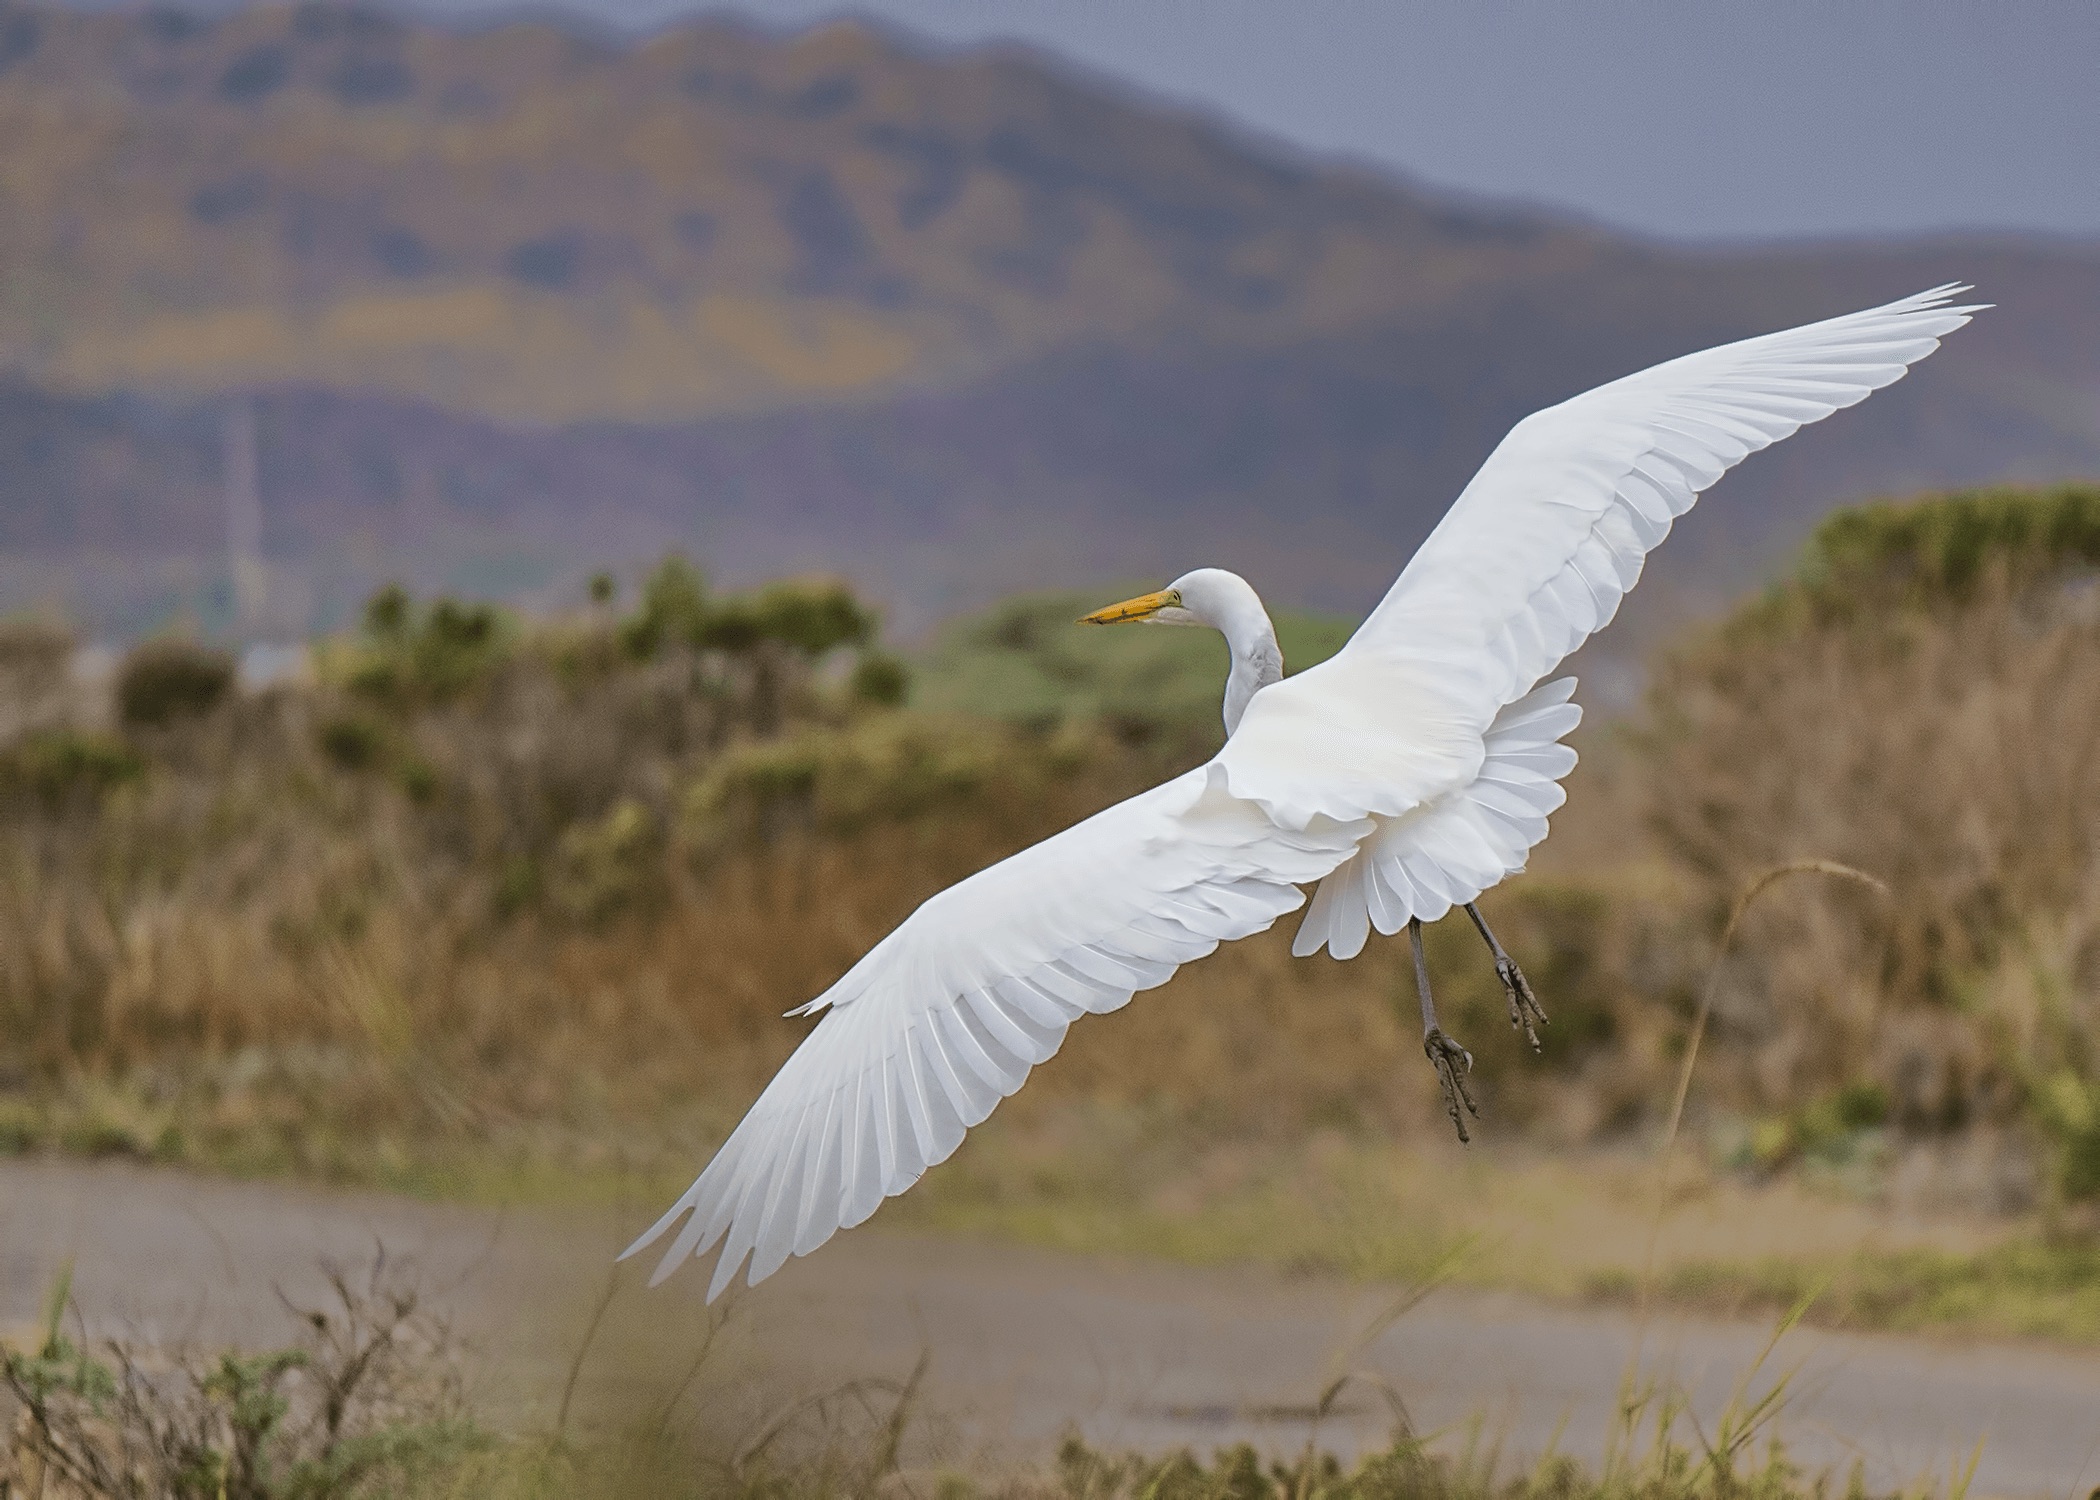
bird, wing, fly, wildlife, beak, flight, fauna, vertebrate, egret, heron, great egret